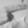
ASL letter: H